Stockholm Palace

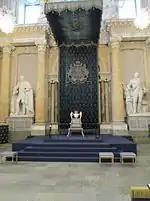
Throne room - "Hall of State" - "Rikssalen" in 2015

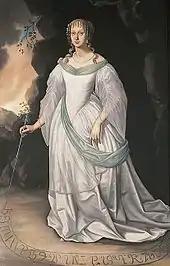
"The White Lady" is said to resemble Perchta von Rosenberg, –1476.

In addition to the text on the plans below, the northeast wing is in the upper right-hand corner and the south curved wing is in the lower left-hand corner. The northwest Chancery Wing is in the upper left-hand corner on the plans. The yards are (from left to right): the Outer Courtyard (inside the curved wings), the Inner Courtyard (in the middle of the building) and the Shot Yard (between the east wings).